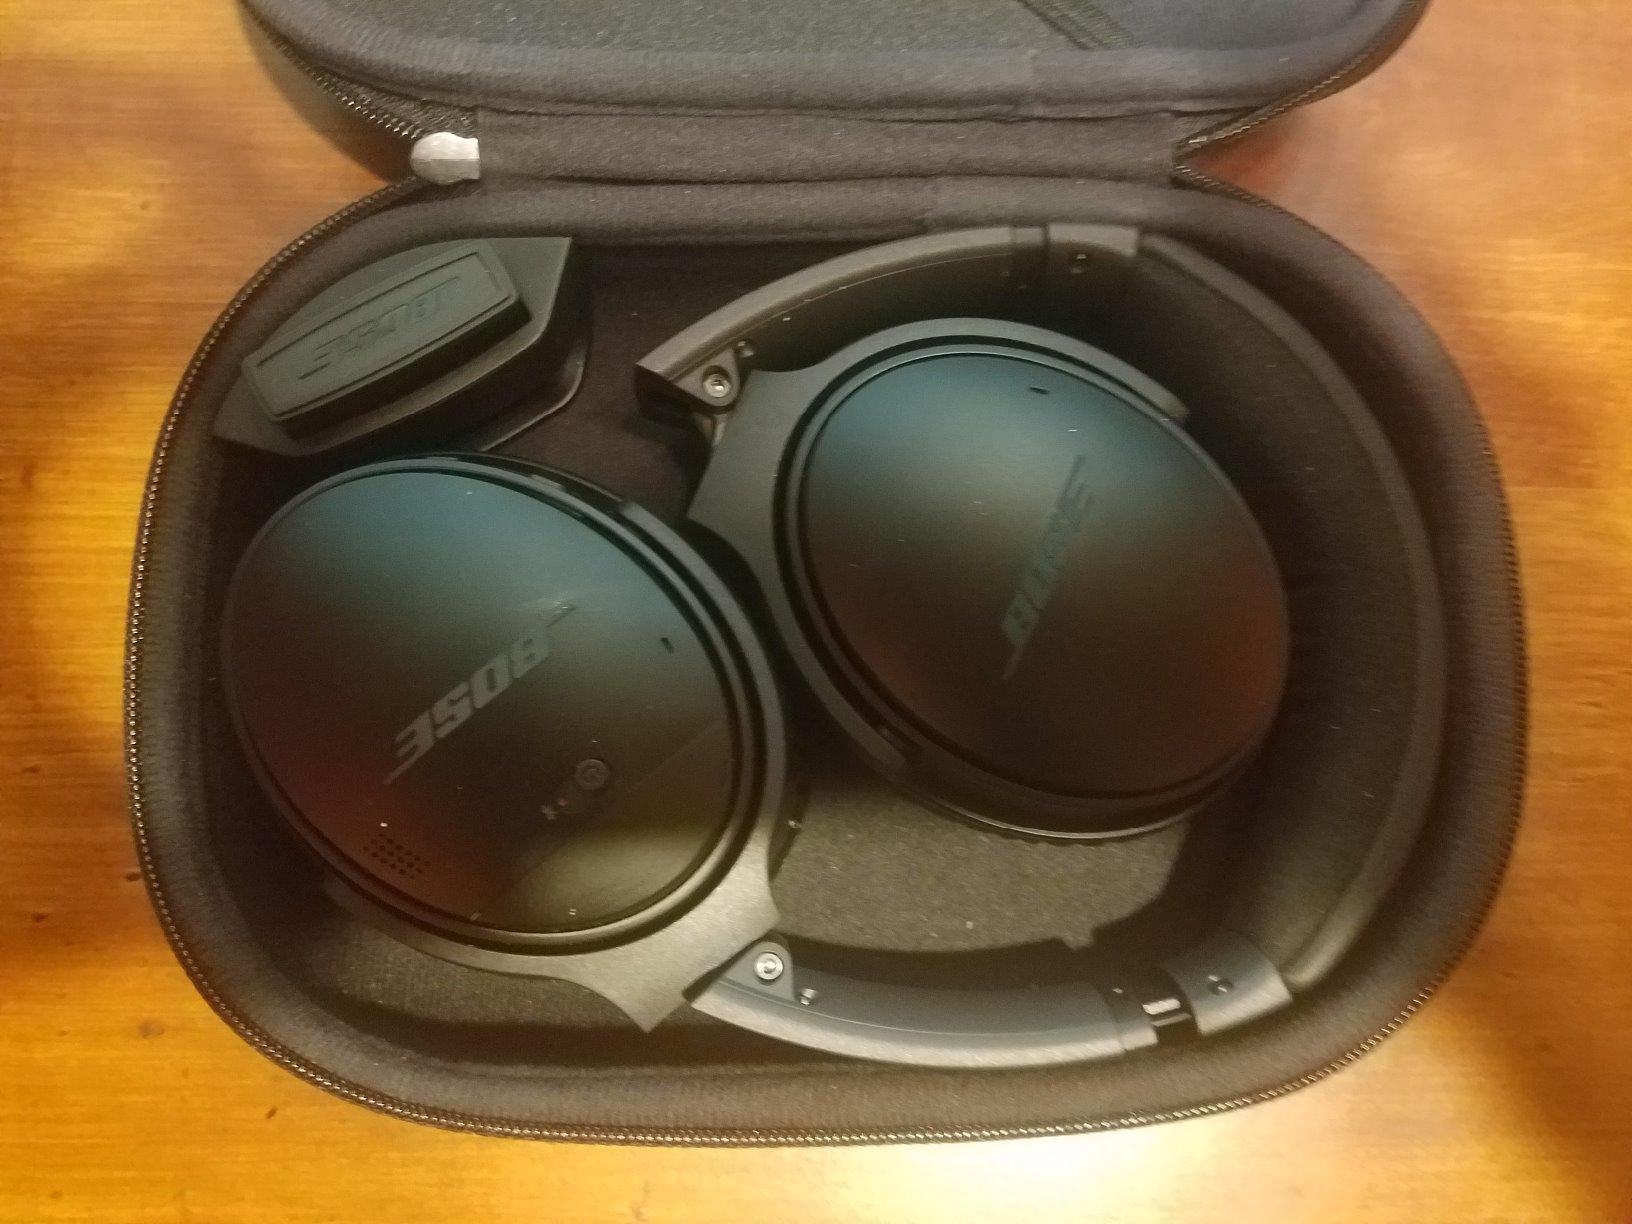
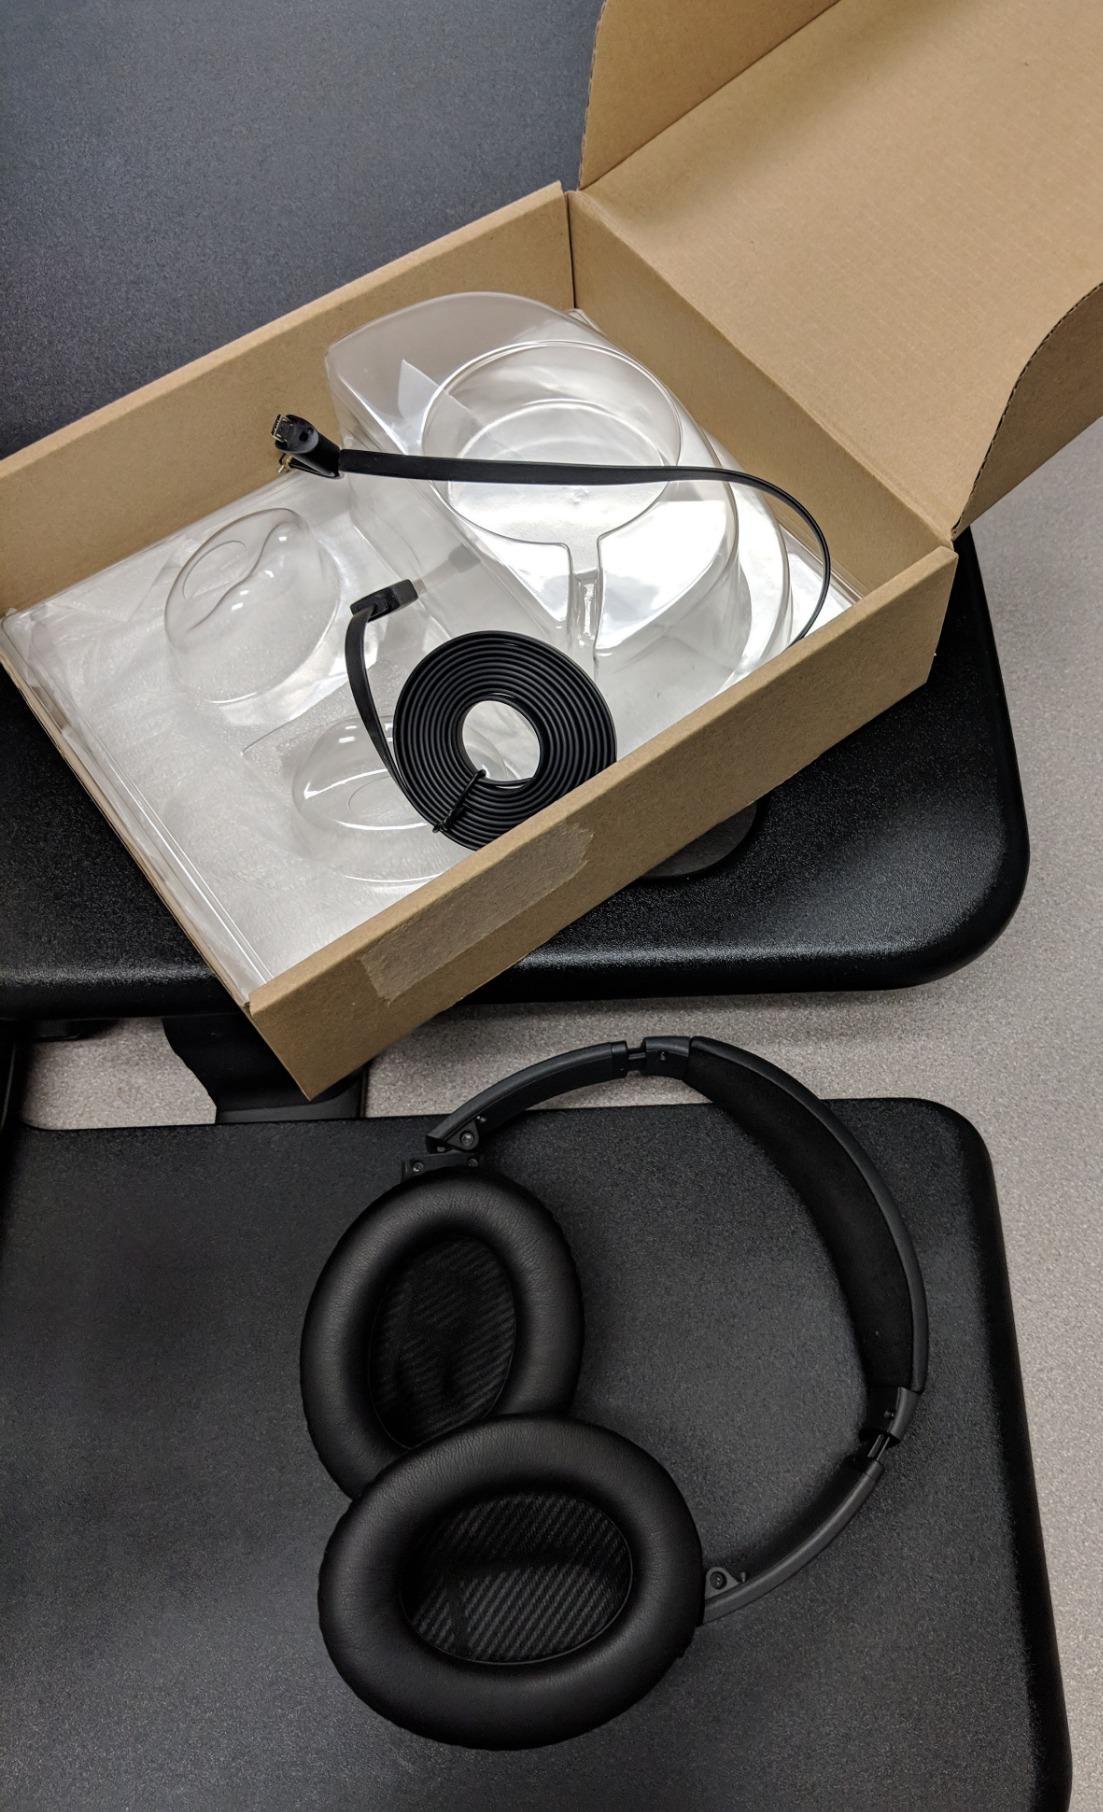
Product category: headphones
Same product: yes